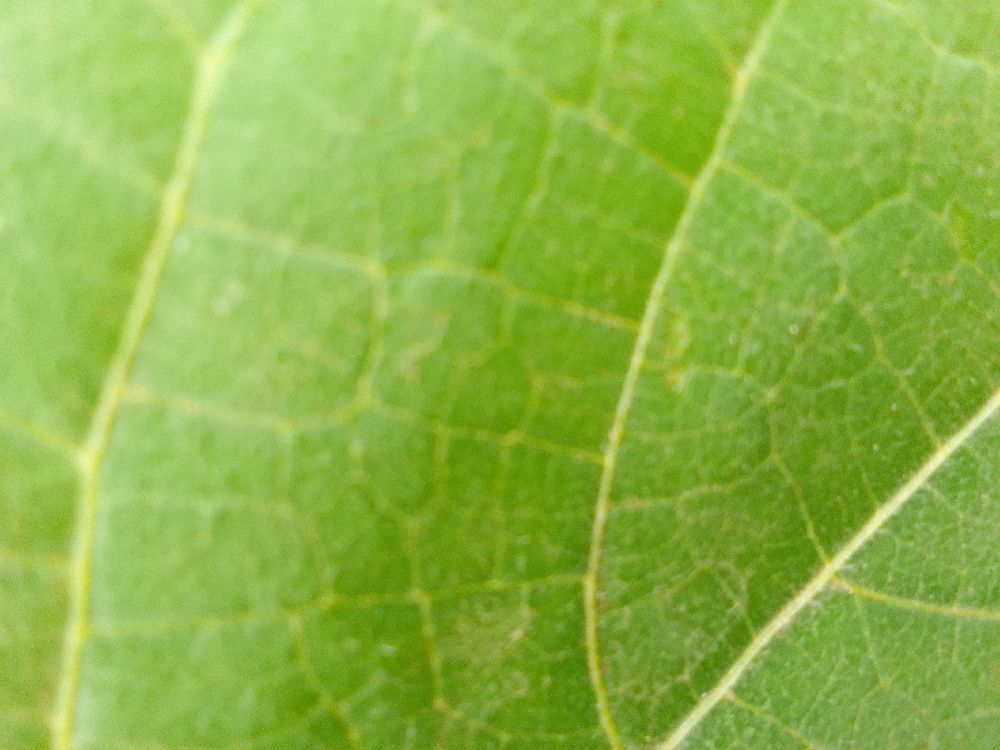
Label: healthy